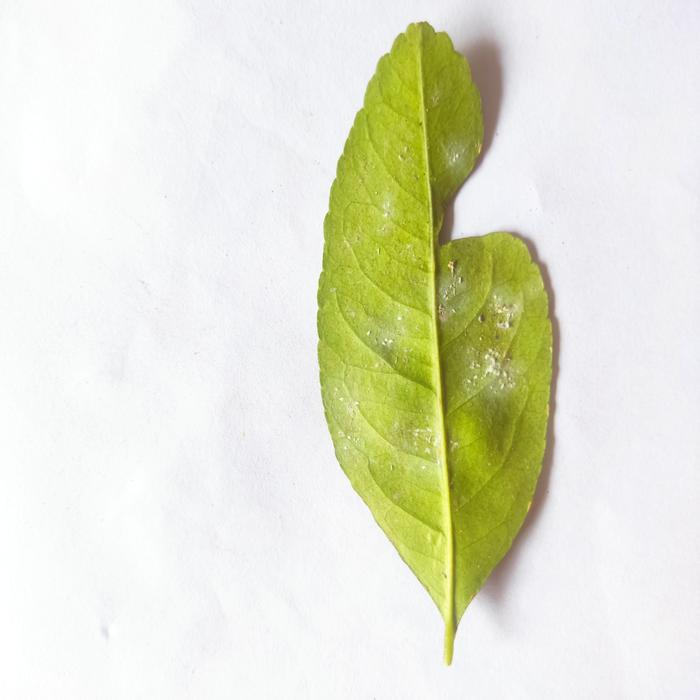
Crop: Lemon
Leaf condition: Sooty_Mold